Armed Forces of Ukraine

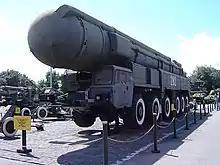
An SS-20 on display at the World War II Museum in Kyiv

Ukraine voluntarily gave up these and all other nuclear weapons during the early 1990s. This was the first time in history that a country voluntarily gave up the use of strategic nuclear weapons, although South Africa was dismantling its small tactical nuclear weapons program at about the same time.